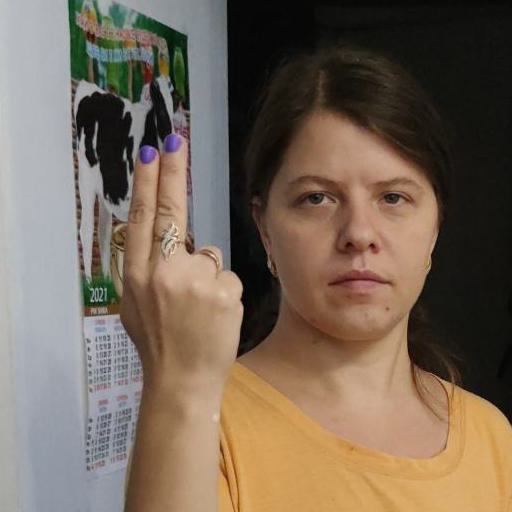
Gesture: two_up_inverted